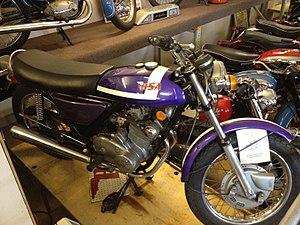
La BSA Fury est un prototype de moto fabriqué par la Birmingham Small Arms Company en 1970. Conçu par Edward Turner mais substantiellement repensé par Bert Hopwood et Doug Hele, la Fury n’a jamais été commercialisée en raison de l’effondrement du groupe BSA.